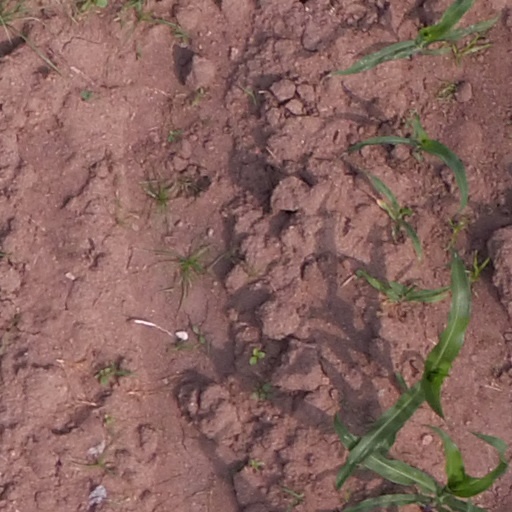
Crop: maize; corn